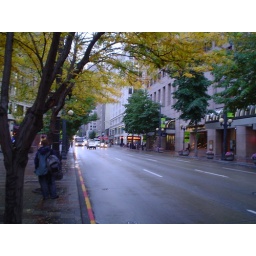
i missed the bus in seattle... this is the street i walk on daily